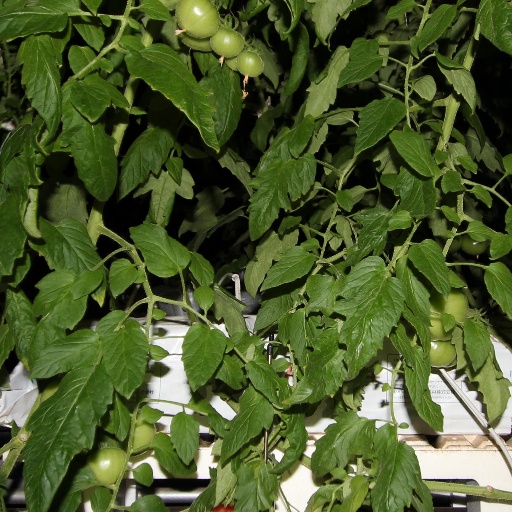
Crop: tomato